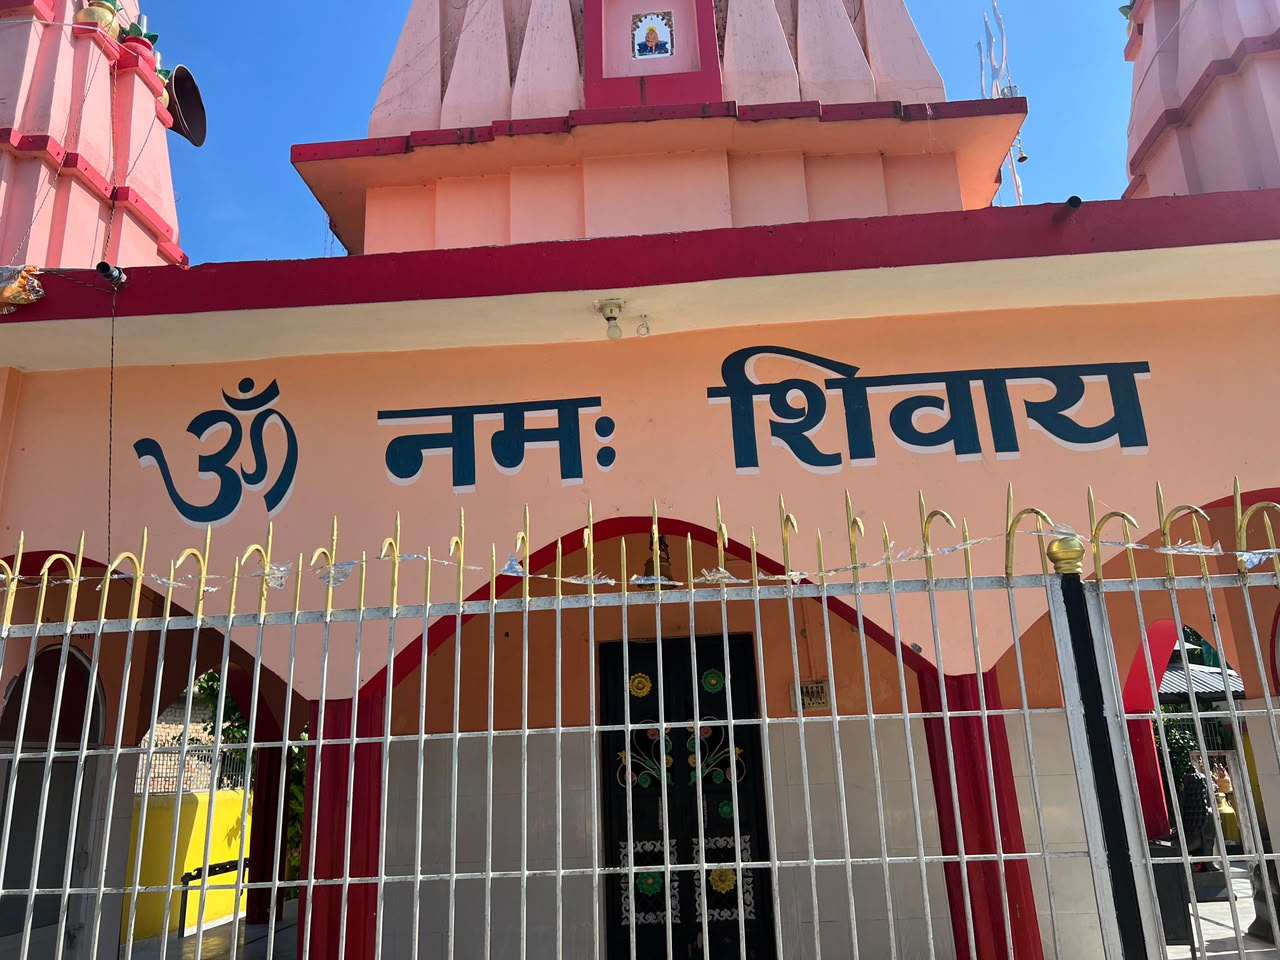
Heritage site: Shiva_Panchayatan_Temple